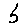
Label: 5